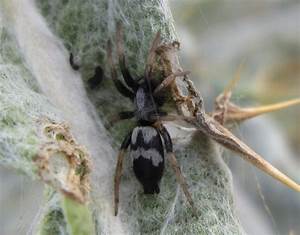
Label: ragno